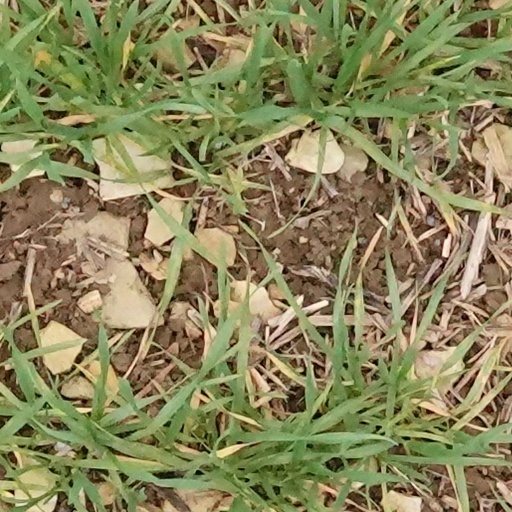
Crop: wheat